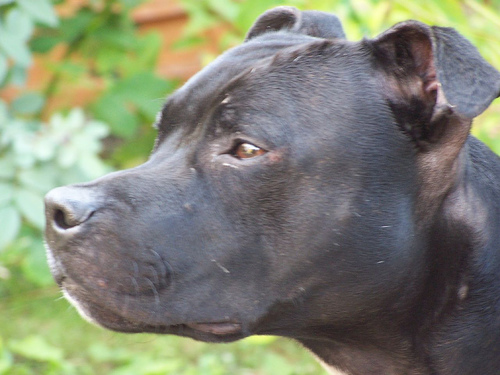
Animal: dog
Breed: staffordshire bull terrier